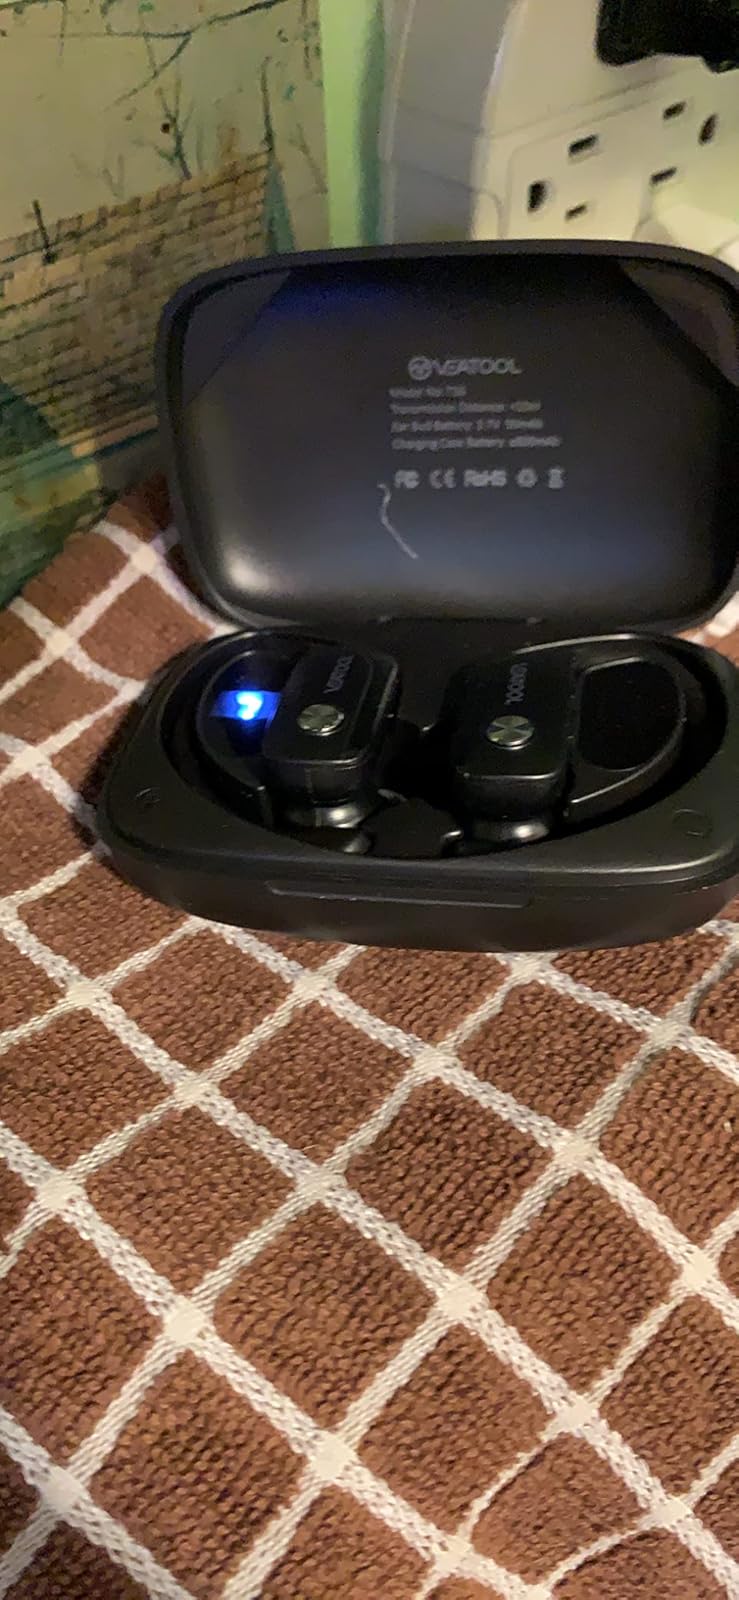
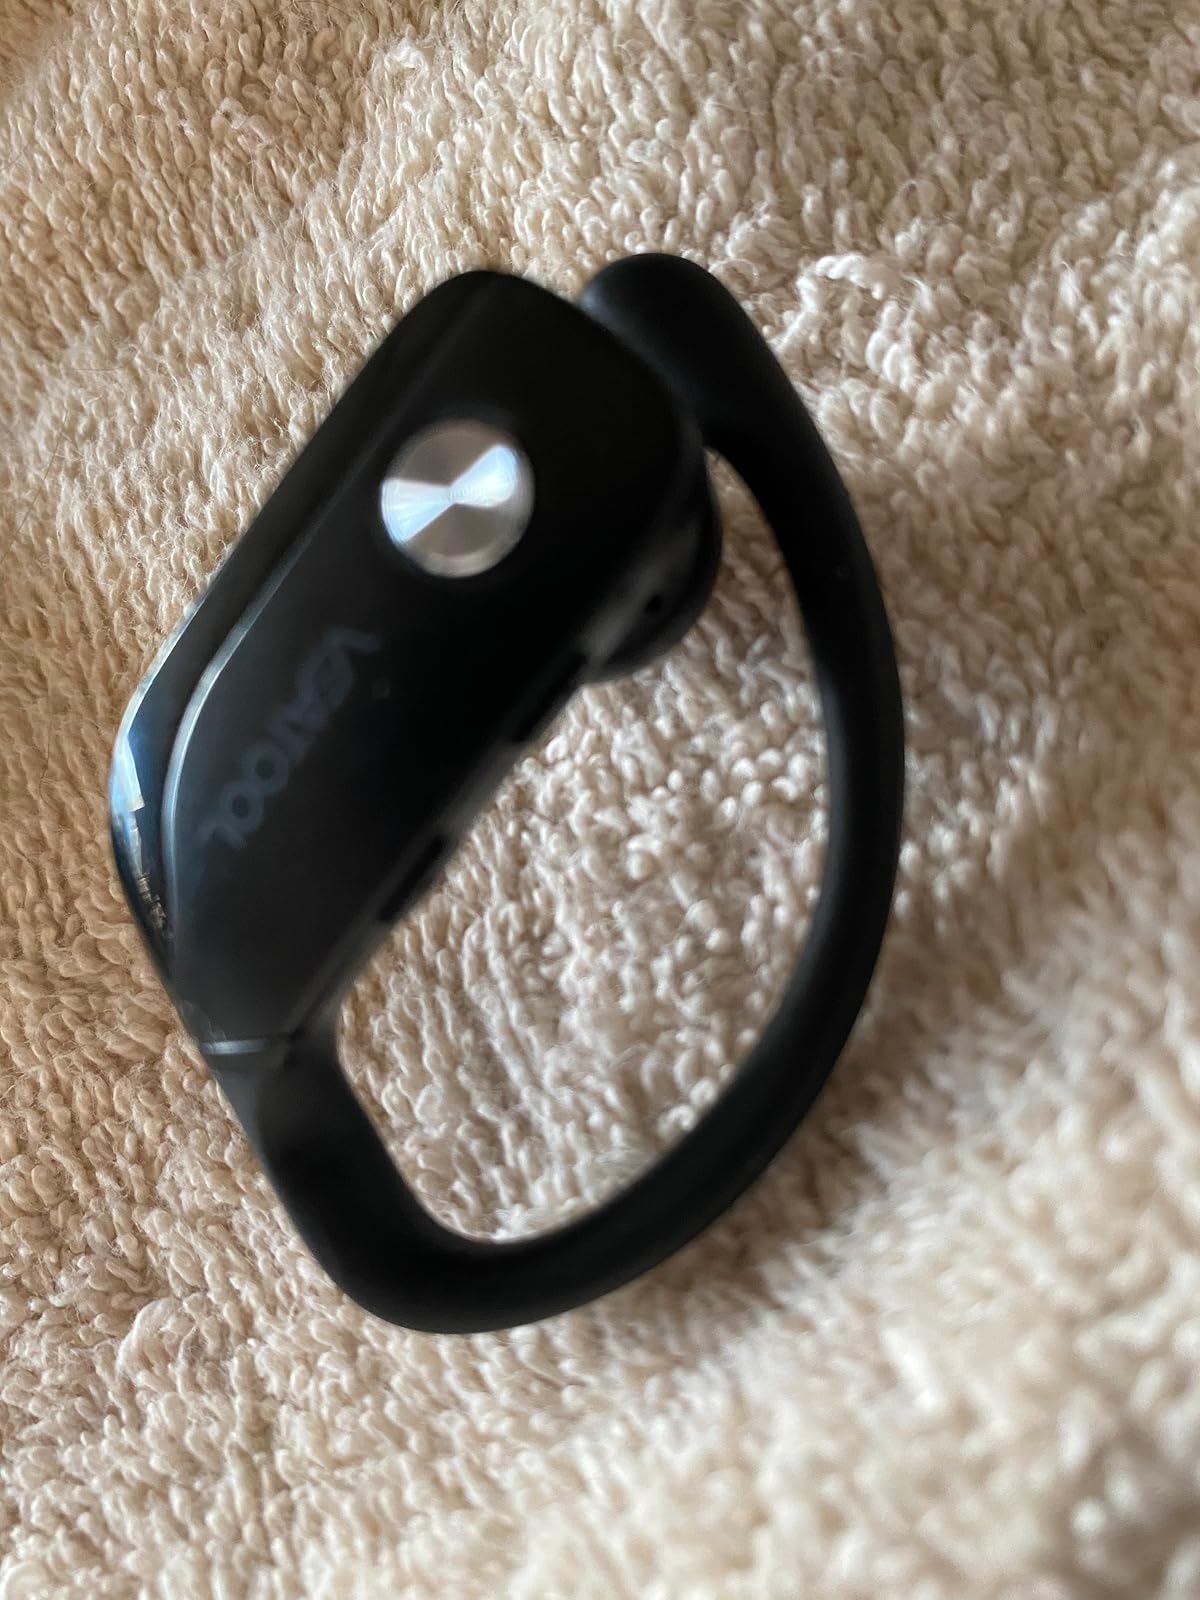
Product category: earbuds
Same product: yes